Bird Averitt

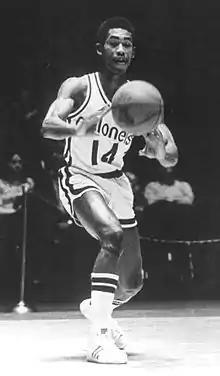

William Rodney "Bird" Averitt (July 22, 1952December 12, 2020) was an American professional basketball player in the American Basketball Association (ABA) and the National Basketball Association (NBA). He won an ABA championship with the Kentucky Colonels in 1975.